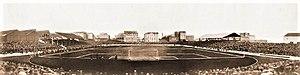
Red-Star - F.C. Sochaux-Montbeliard 19350210 23000 spectateurs Record d'affluence au stade Bauer
Le stade « Bauer » appelé stade de Saint-Ouen à partir de 1911 puis officiellement stade de Paris depuis 1922 est un stade de football situé sur la commune de Saint-Ouen-sur-Seine et inauguré en 1909. Le club francilien du Red Star en est le résident depuis son inauguration. Devenu stade municipal de la commune audonienne en 1930, il est aujourd'hui couramment appelé « stade Bauer » en référence au médecin communiste et résistant local du même nom, le docteur Jean-Claude Bauer, arrêté par la police française puis fusillé qui a donné son nom à l'ancienne rue de la Chapelle bordant le stade. Il est situé près du célèbre marché aux puces, en proche banlieue parisienne.